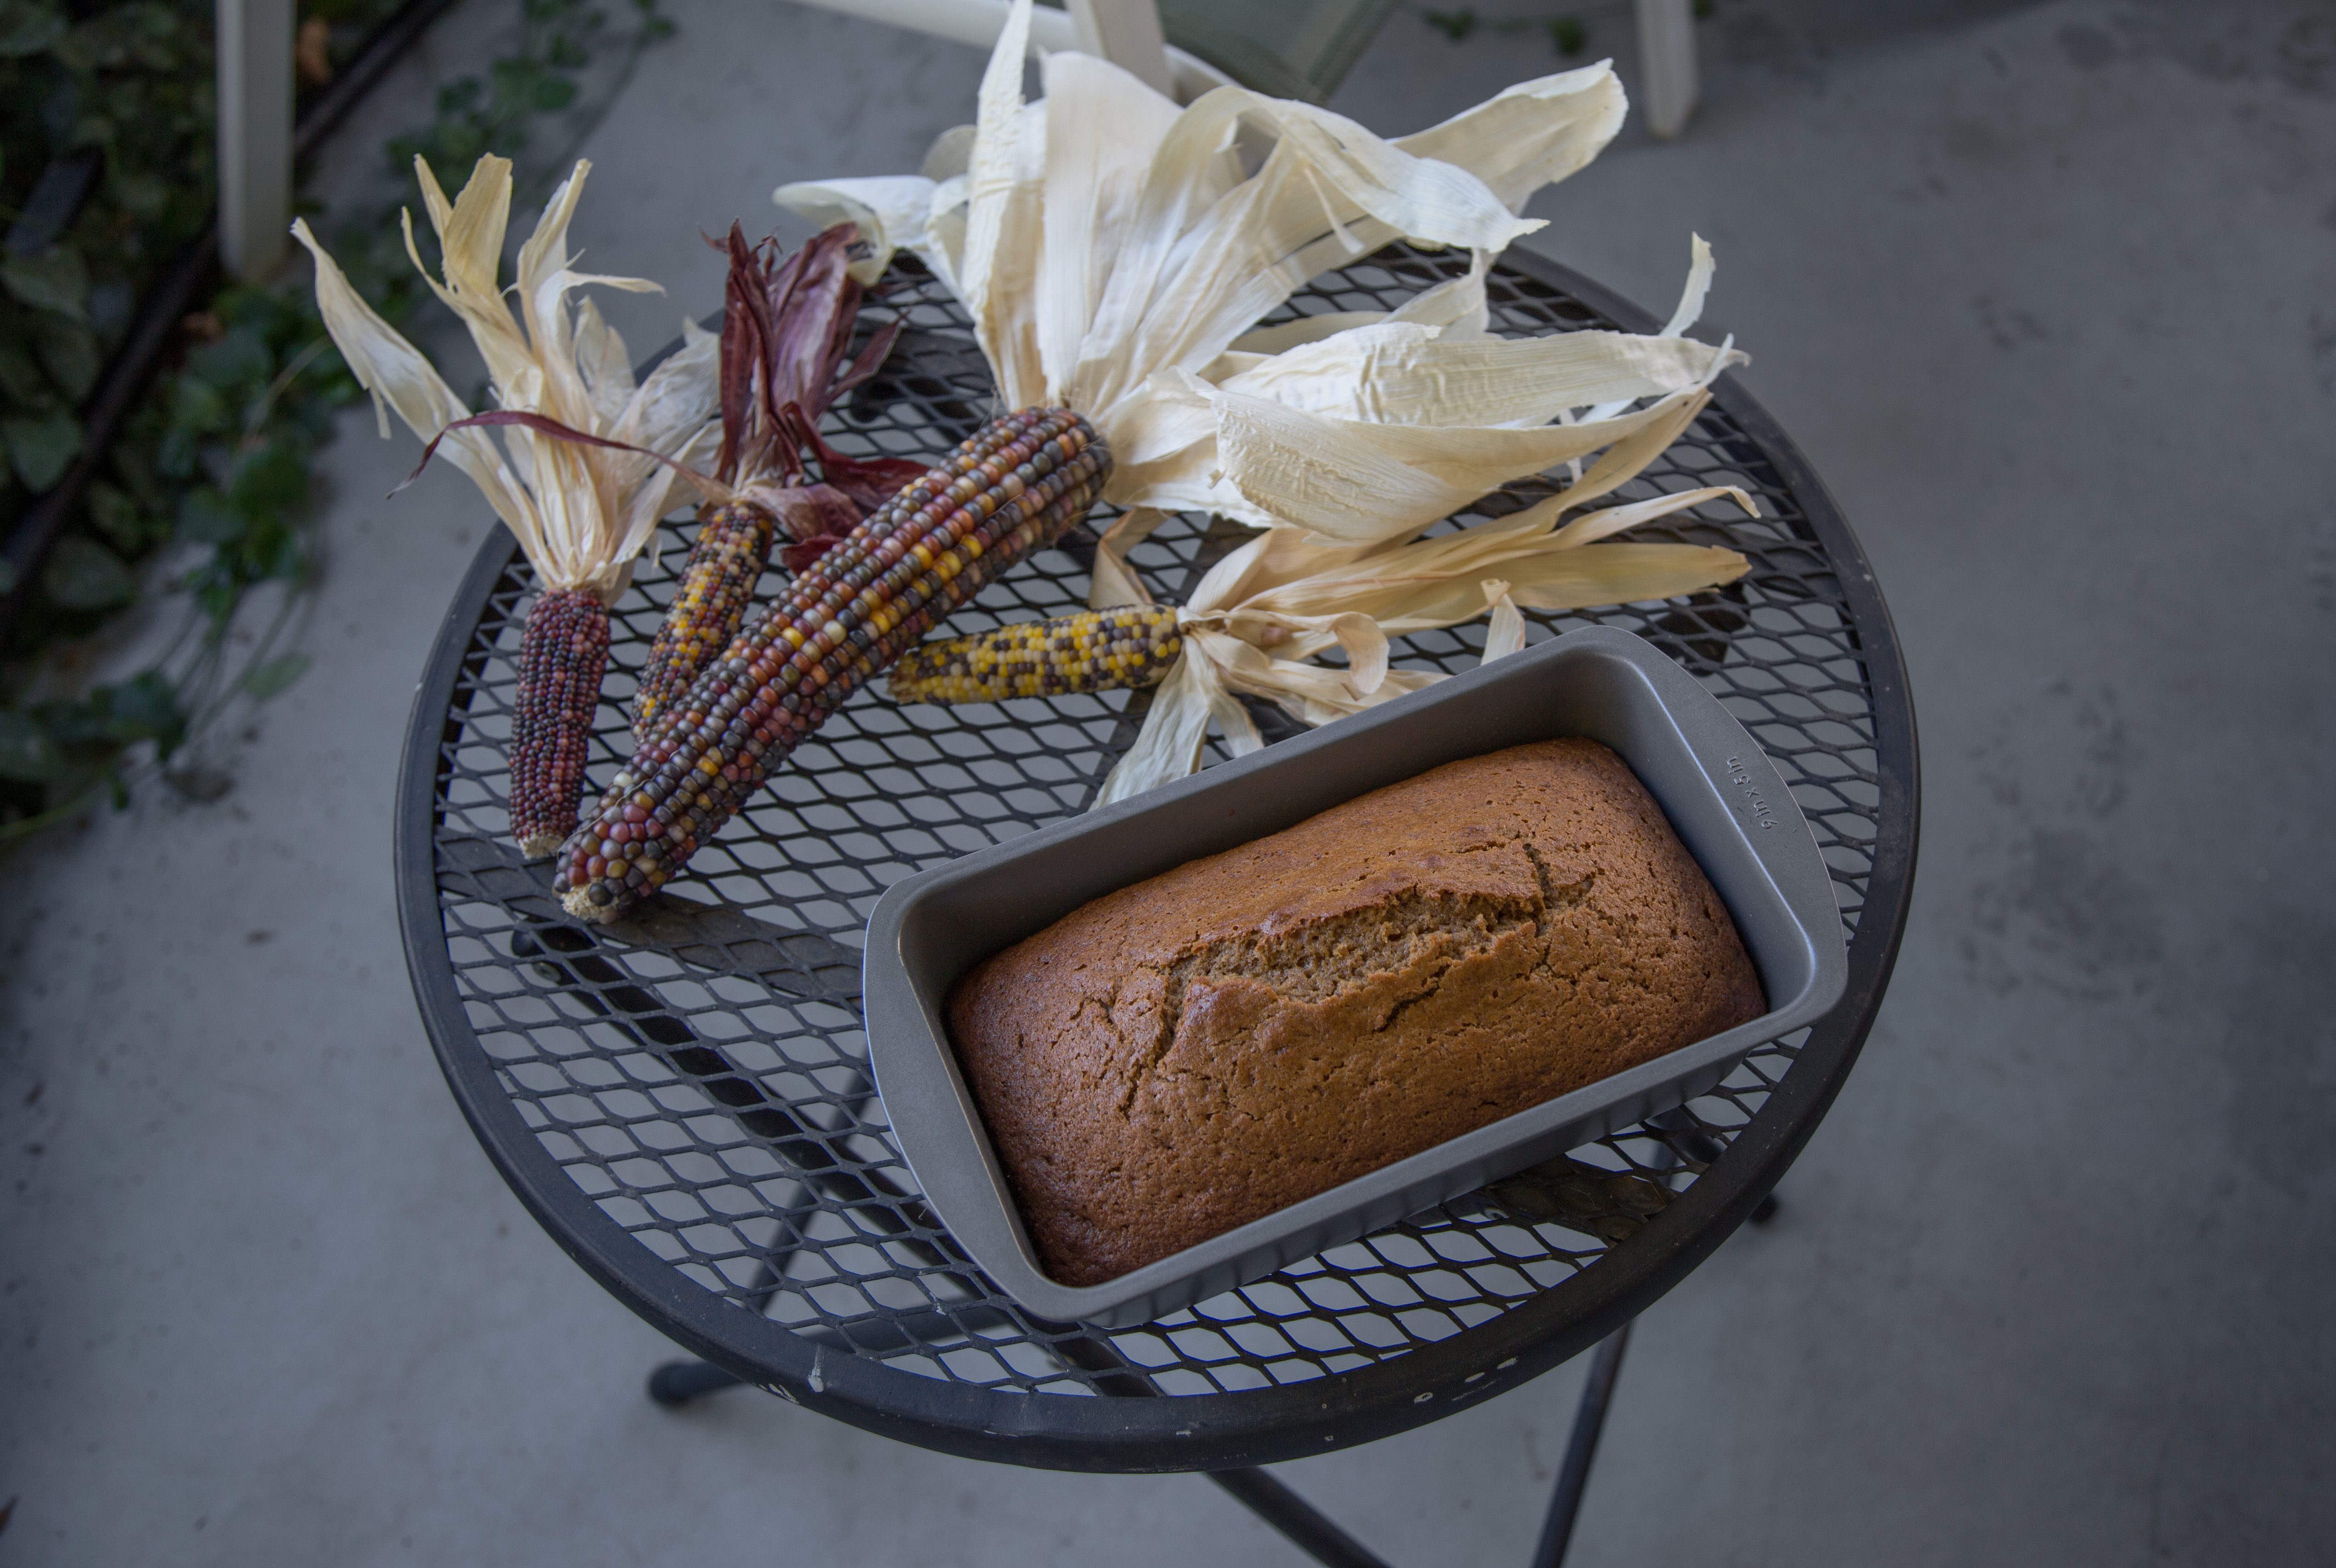
food, autumn, pumpkin, baking, dessert, pan, art, cooling, indiancorn, pumpkinbread